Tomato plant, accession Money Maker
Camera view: bottom (45 deg); turntable rotation: 60 degrees
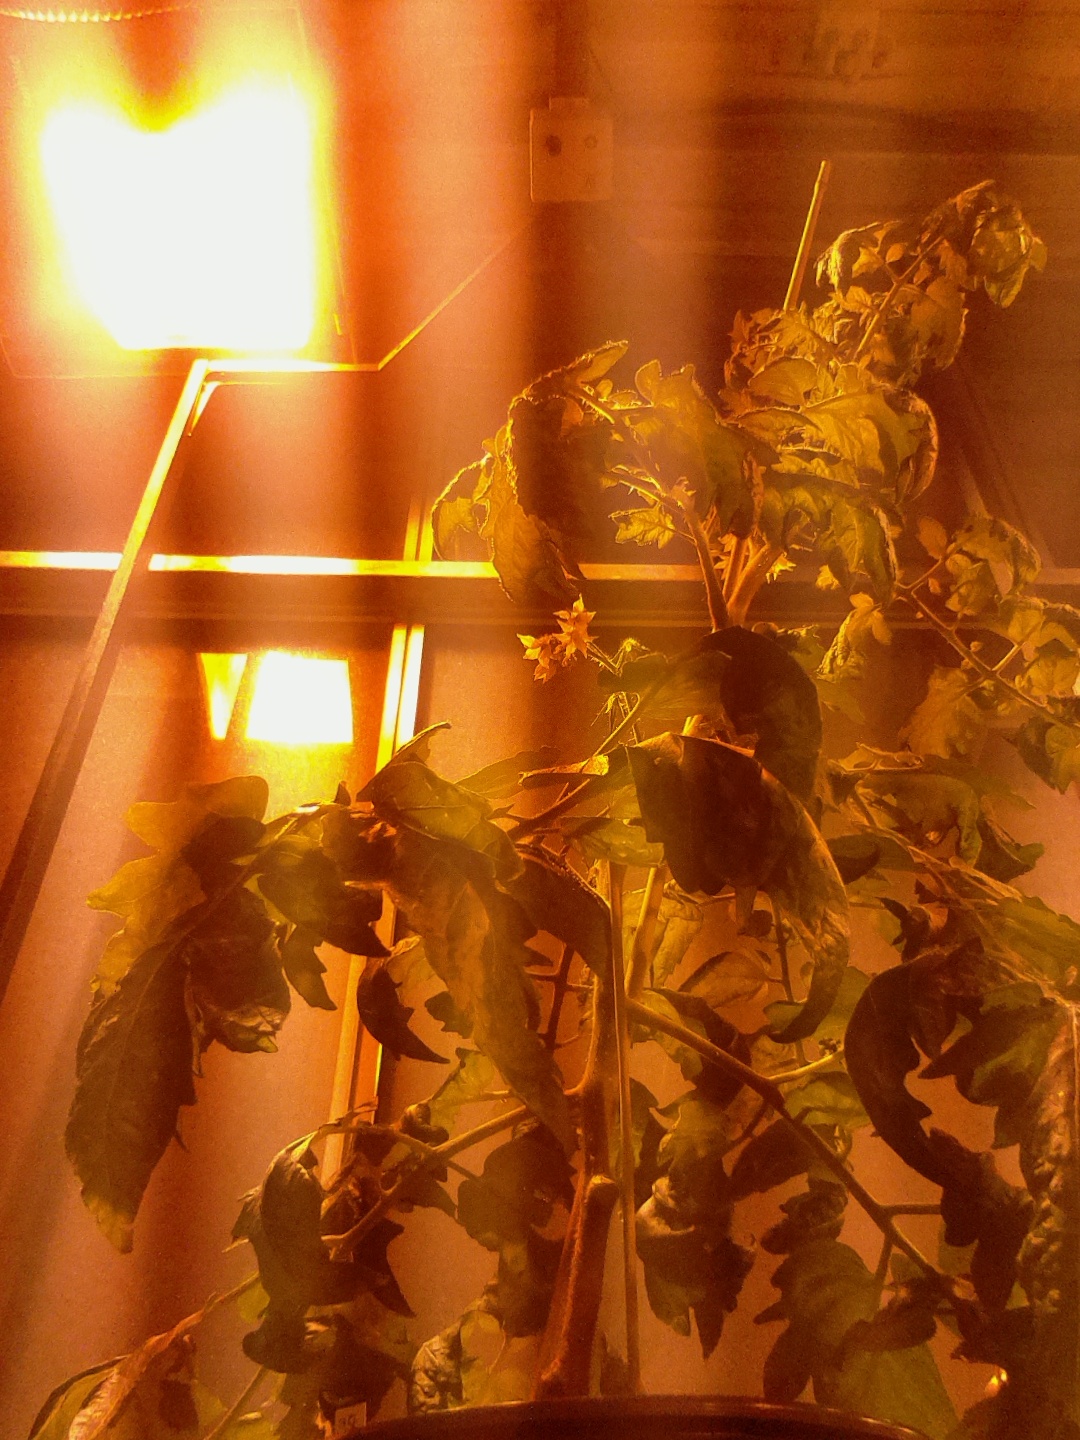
BBCH growth stage 69: End of flowering, 90%-100% of flowers open, more petals falling